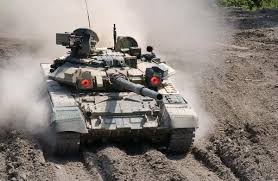
Label: Tank